Roman Catholic Diocese of Pasig

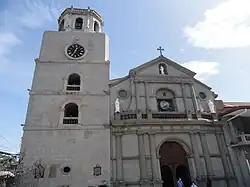
Immaculate Conception Cathedral-Parish (Pasig Cathedral)

The Diocese of Pasig is a Latin Catholic diocese of the Catholic Church in the Philippines that comprises the cities of Pasig and Taguig (with the exception of the Embo barangays that were previously part of Makati which are under the jurisdiction of Archdiocese of Manila and Fort Bonifacio which are under the jurisdiction of Military Ordinariate of the Philippines), and the municipality of Pateros, in Metro Manila, Philippines. It was established by Pope John Paul II on June 28, 2003, by virtue of the papal bull "Dei Caritas". It was formally and canonically erected on August 21, 2003, with the installation of Francisco C. San Diego as its first bishop. The Immaculate Conception Cathedral-Parish, located in the central vicinity of Pasig, was made the cathedral or the seat of the diocese.